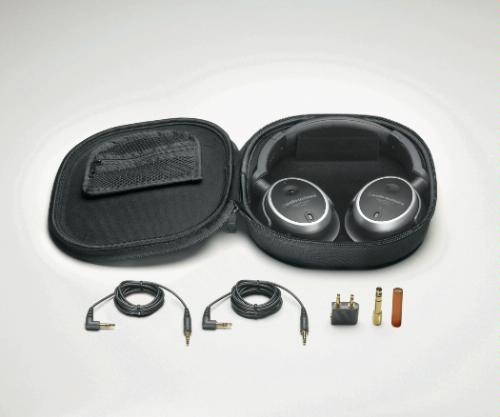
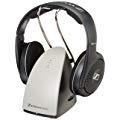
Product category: headphones
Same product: no